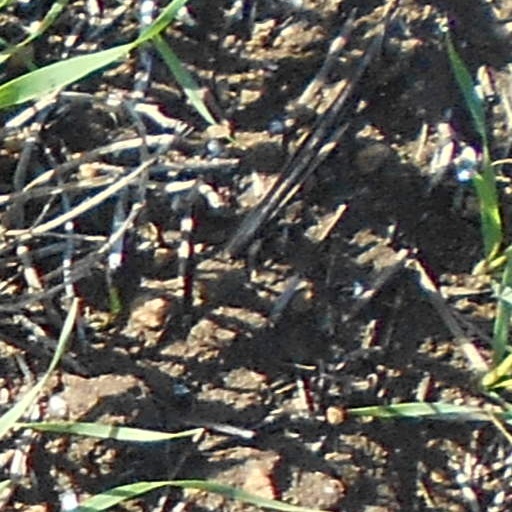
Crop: wheat